Curium

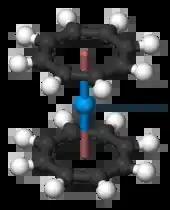
Predicted curocene structure

Organometallic complexes analogous to uranocene are known also for other actinides, such as thorium, protactinium, neptunium, plutonium and americium. Molecular orbital theory predicts a stable "curocene" complex (η-CH)Cm, but it has not been reported experimentally yet.